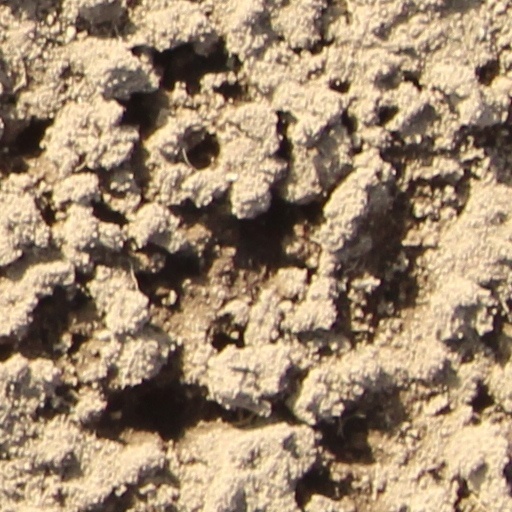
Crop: wheat